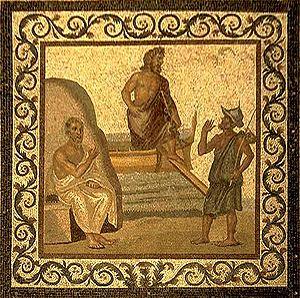
Probablement inspirée par la médecine égyptienne, la médecine en Grèce antique remonterait à l'époque homérique. Elle ne prend toutefois son véritable essor qu'au Vᵉ siècle av. J.-C. avec Hippocrate.